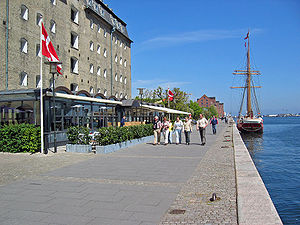
Copenhagen Admiral Hotel
I dag er handelsaktiviteterne foran Copenhagen Admiral Hotel skiftet ud med glade københavnere og turister.
Copenhagen Admiral Hotel er et hotel beliggende ved Københavns havnefront nær Kvæsthusbroen.